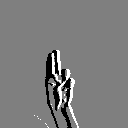
ASL letter: u